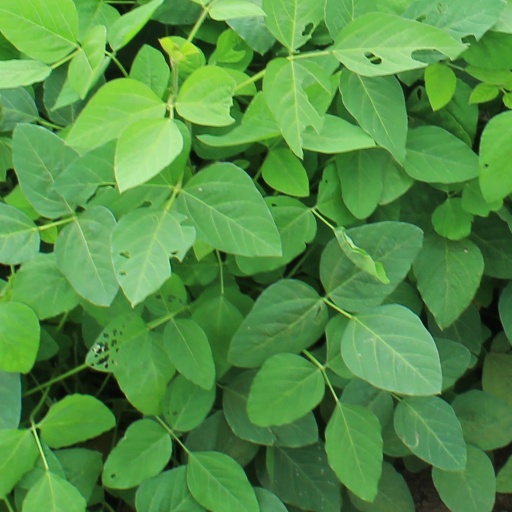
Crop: soybean